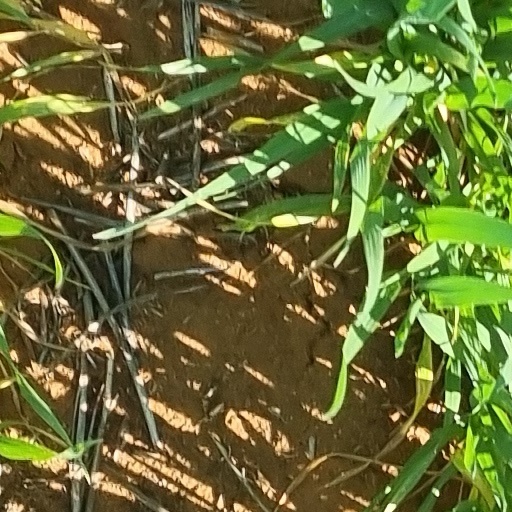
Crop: wheat